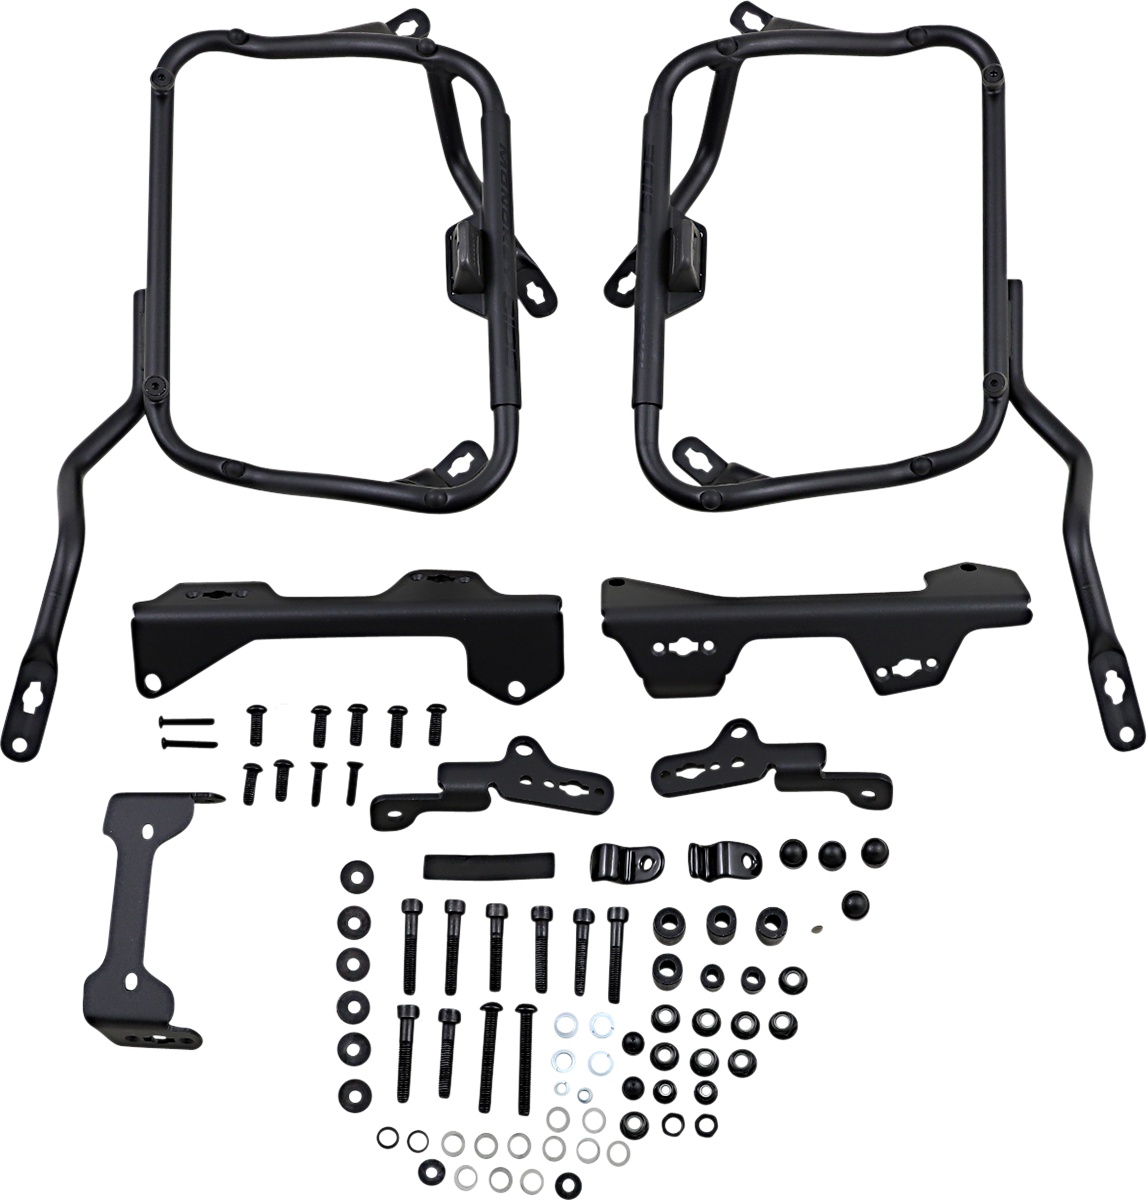
GIVI Side Racks - F900 XR PLX5137
Specific side case holder for V35, V37 MONOKEY side cases Holder can be mounted without the 1176FZ rear rack by purchasing the 1152KIT
Brand: Givi
Category: Vehicles & Parts > Vehicle Parts & Accessories > Vehicle Storage & Cargo > Motor Vehicle Carrying Racks > Vehicle Motorcycle & Scooter Racks